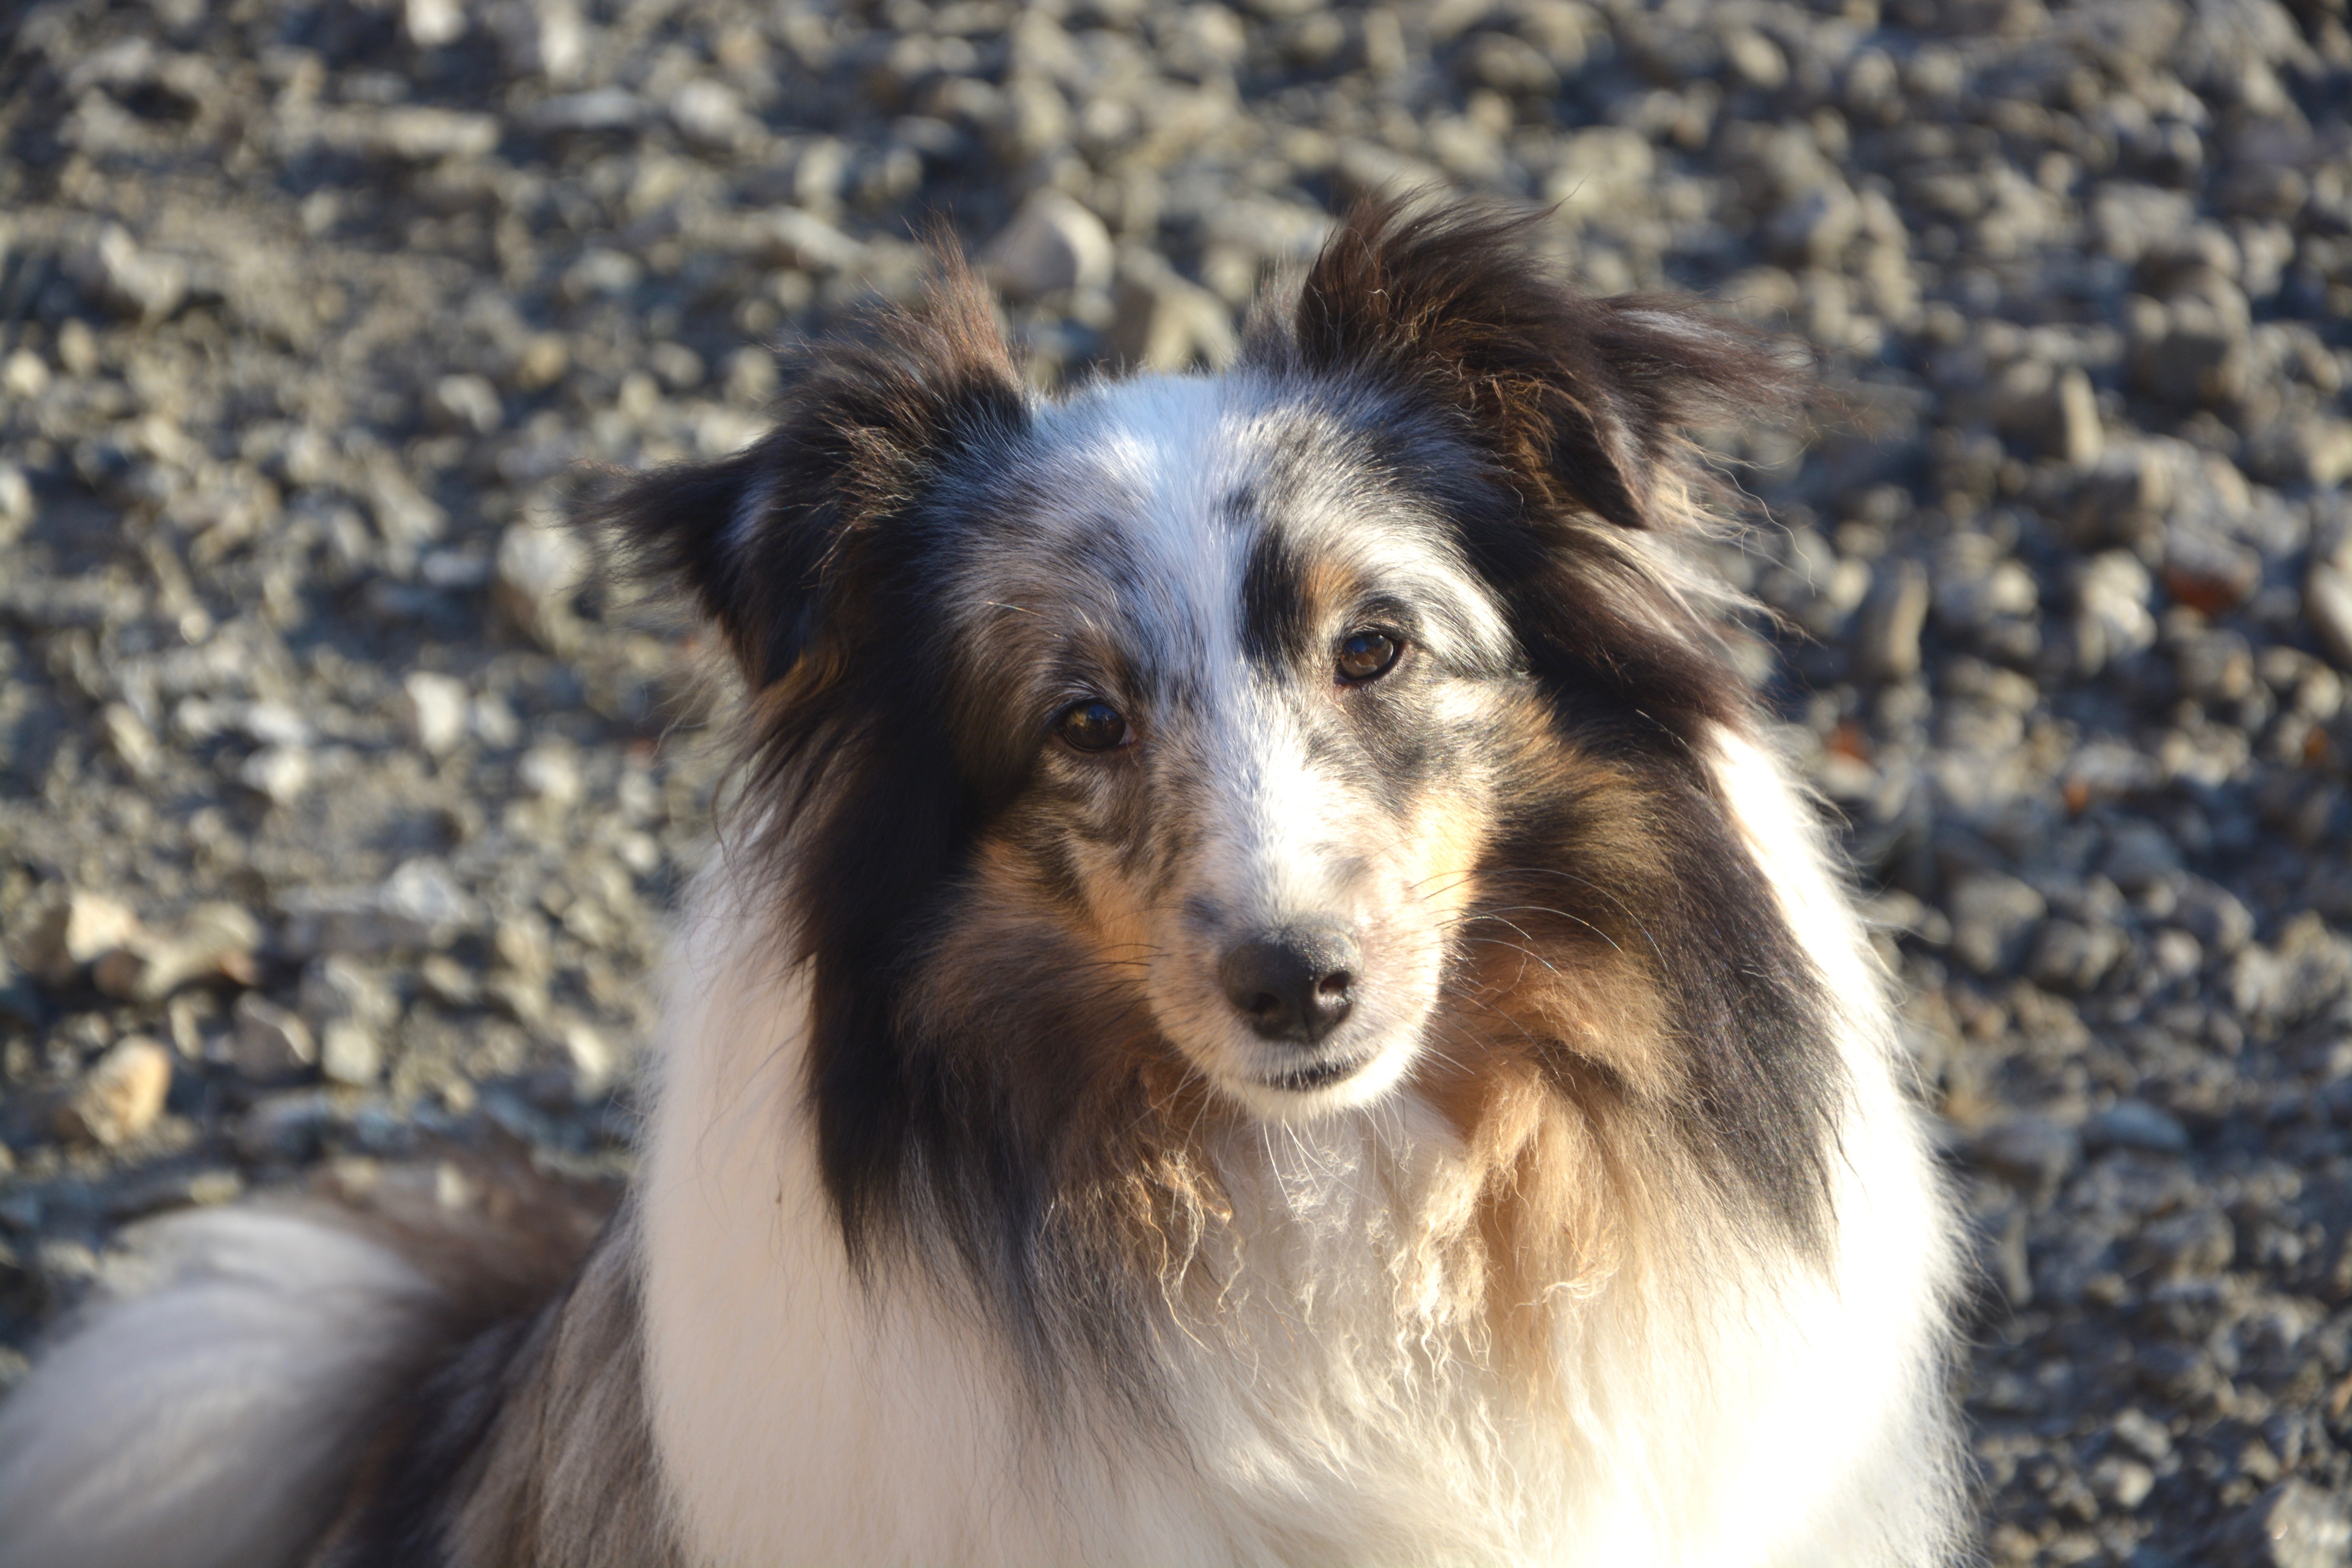
dog, animal, female, collie, portrait, mammal, domestic animal, head, vertebrate, dog breed, australian shepherd, shetland sheepdog, dog like mammal, carnivoran, miniature australian shepherd, rough collie, scotch collie